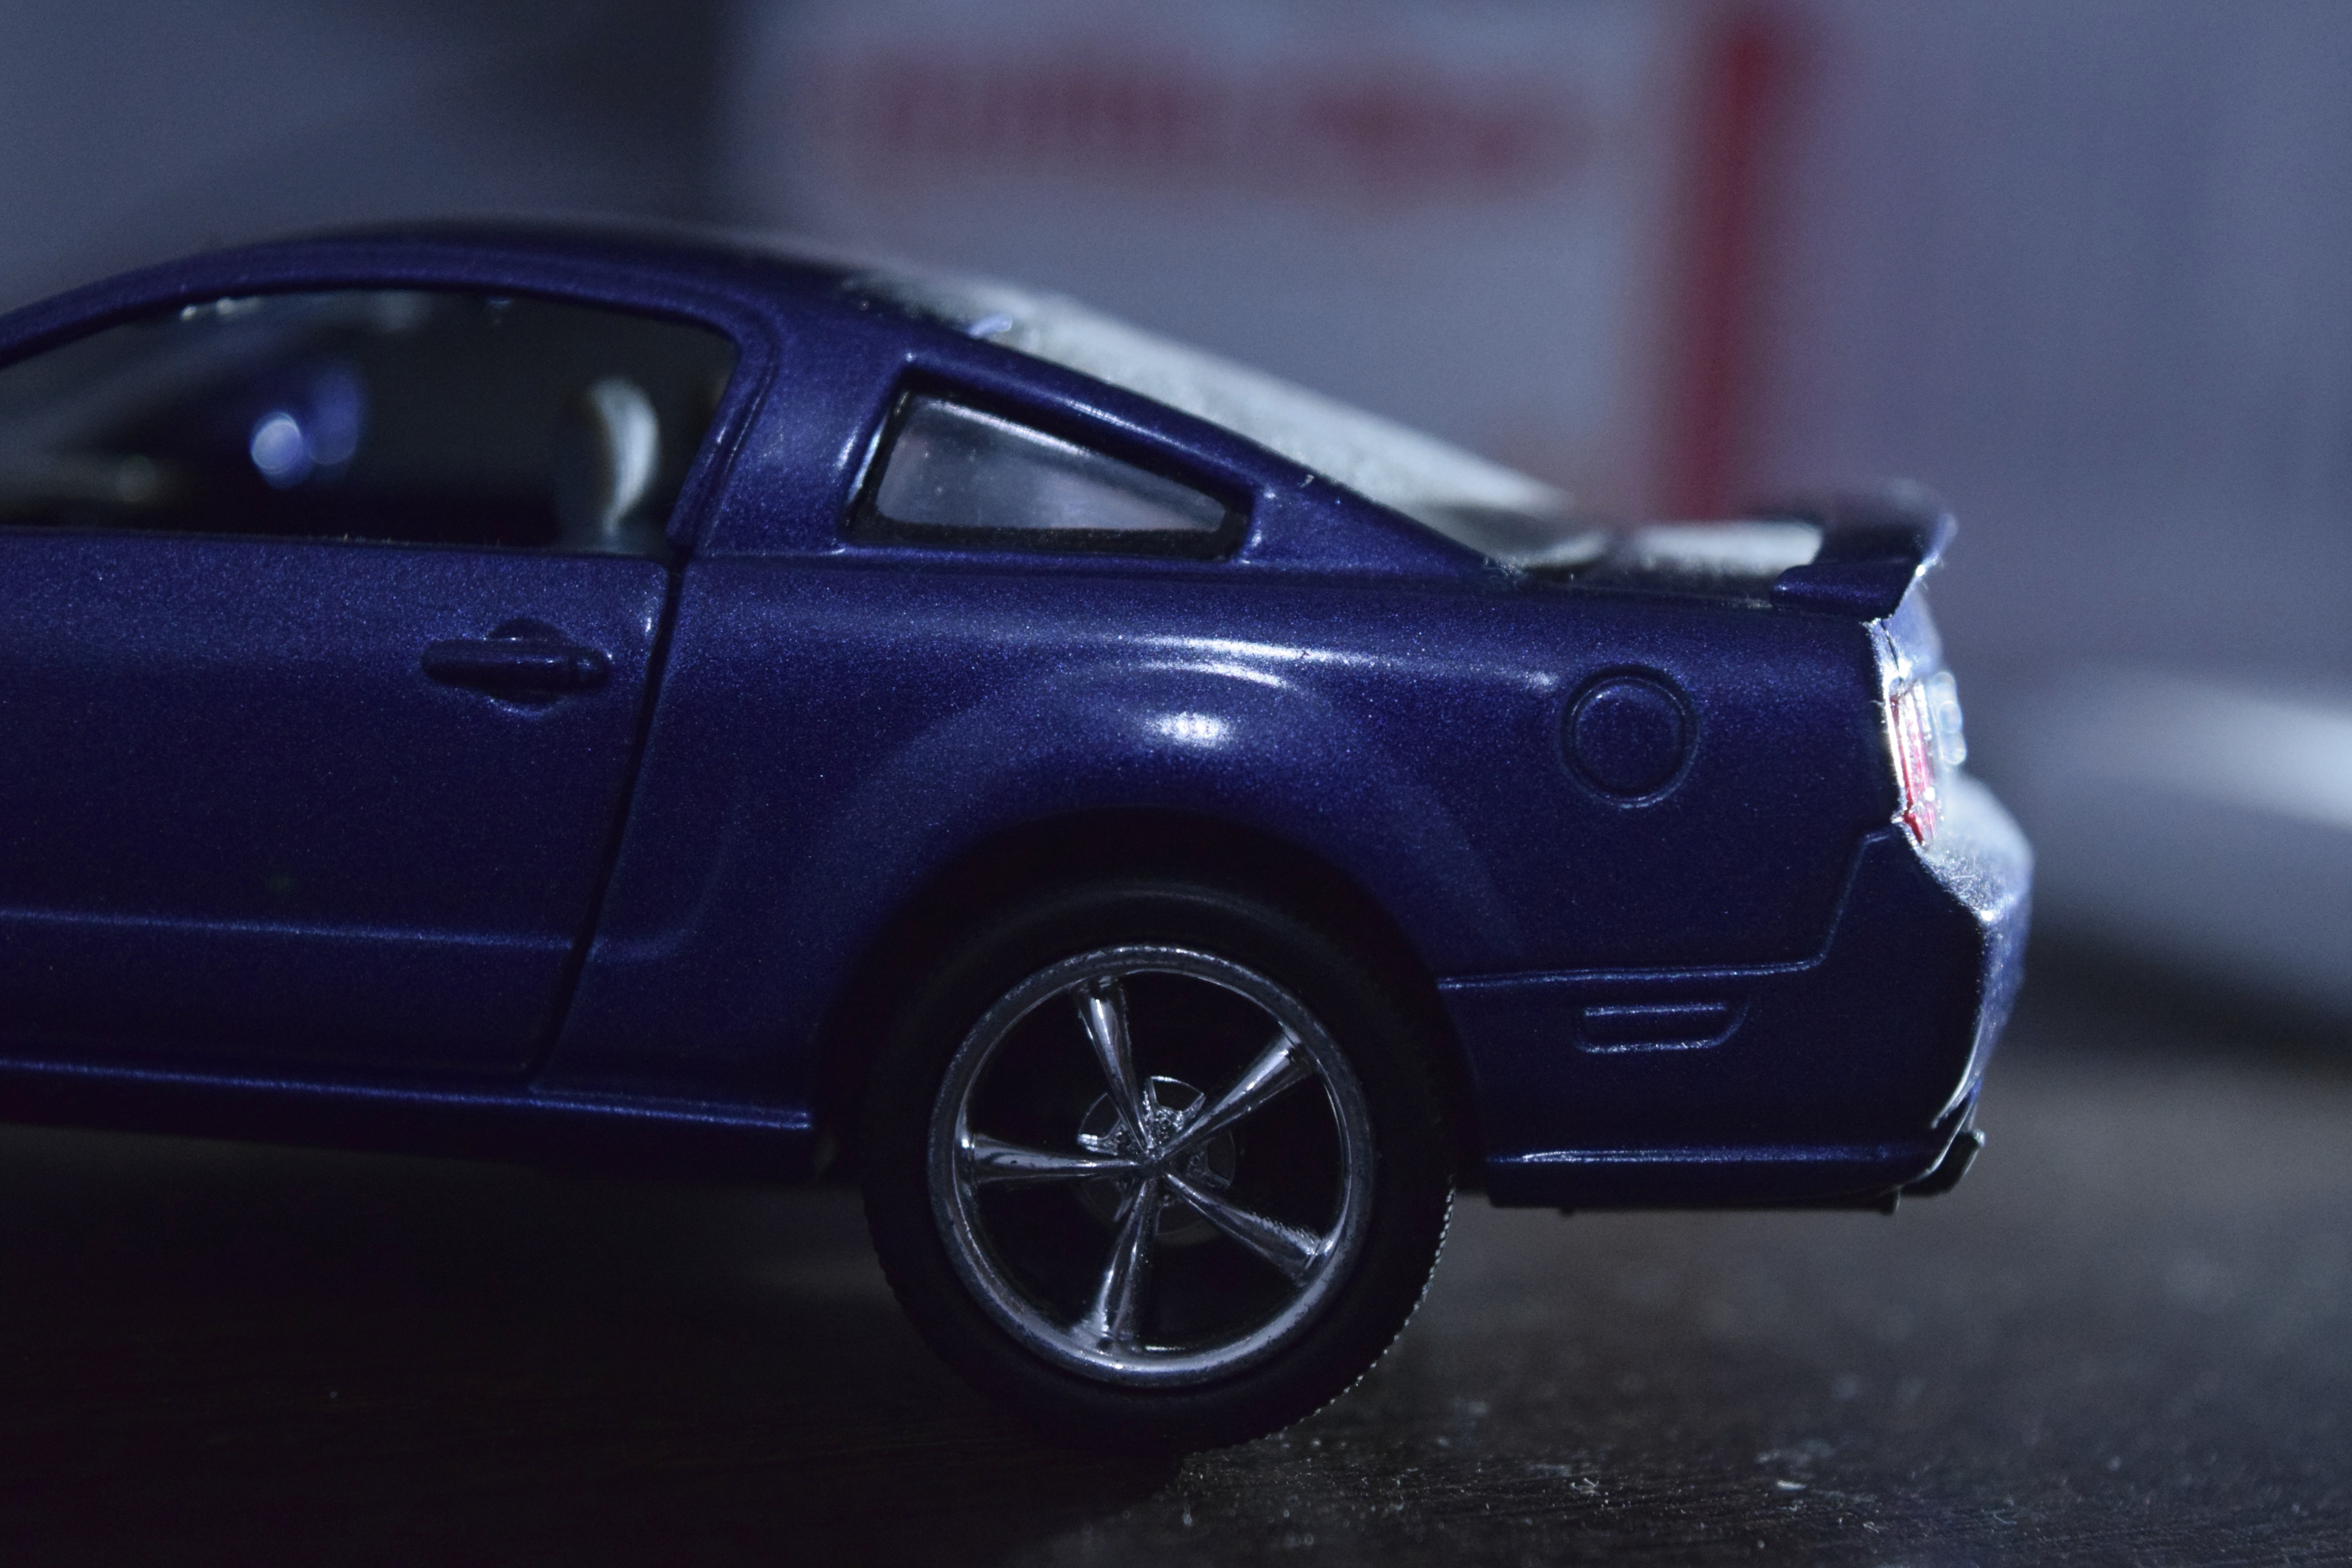
car, wheel, vehicle, sports car, ford, rim, land vehicle, automobile make, automotive exterior, automotive design, luxury vehicle